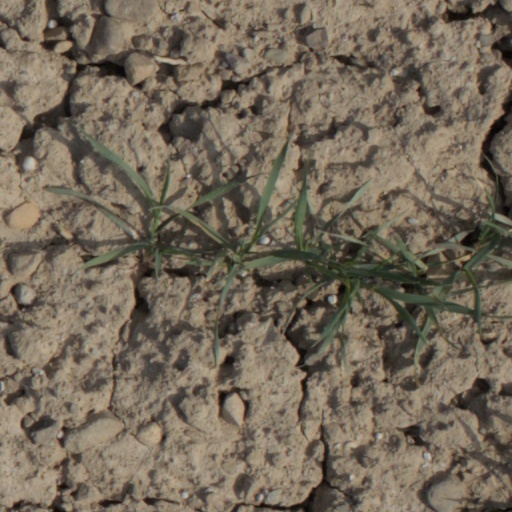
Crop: wheat